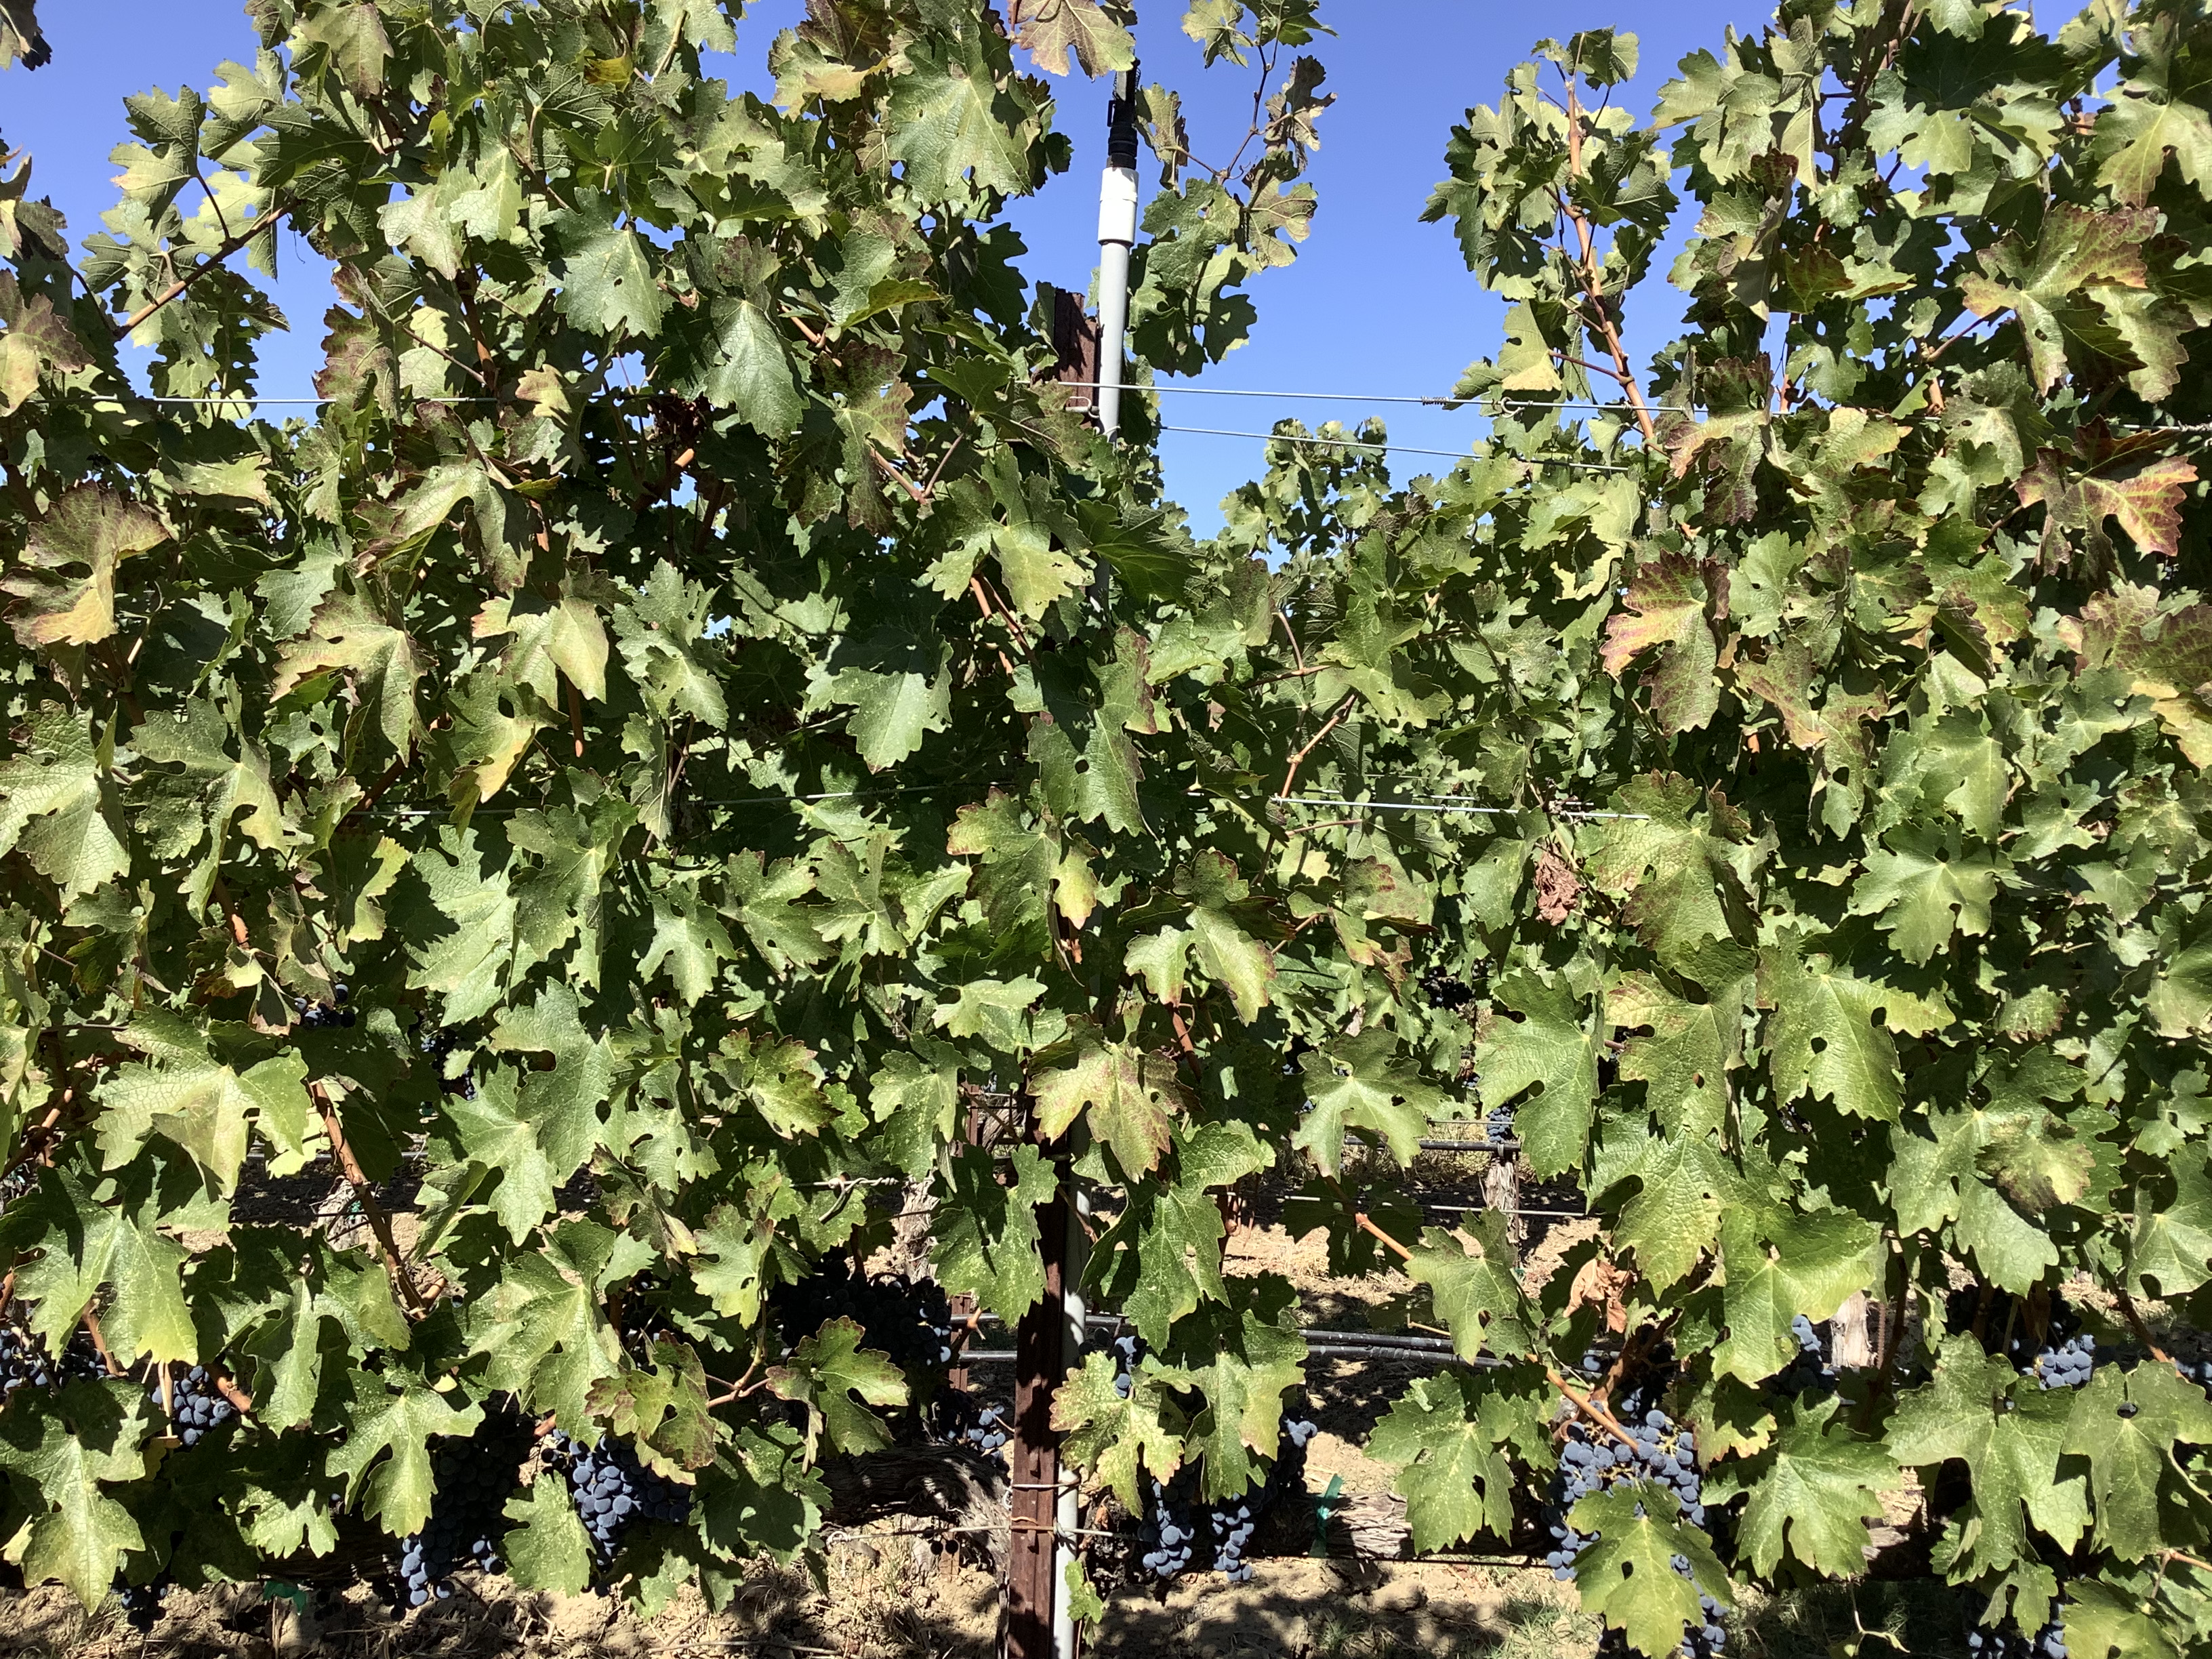
Label: Leafroll 3